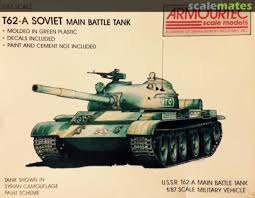
Label: Tank